USS Roark

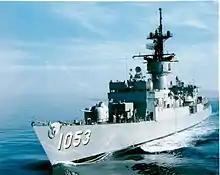
"Roark" in the South Pacific during "SouthPac 79", February 1979.

Since completing shakedown in the spring of 1970, "Roark" a unit of DesRon 21, conducted training operations out of her homeport of San Diego, California, until the end of the year. With 1971 she began preparations for her first deployment with the 7th Fleet in the Western Pacific and departed from San Diego 7 January. After stopping at Pearl Harbor and refueling at Midway Island, "Roark" suffered a fire in her engine room. The damage was sufficient to require her return to Pearl Harbor for repairs. Almost two months later, in March, she was underway again for WestPac. She remained in the western Pacific until July, when she started for home, arriving in San Diego, California, on 10 August. For the remainder of 1971, "Roark" operated out of San Diego.